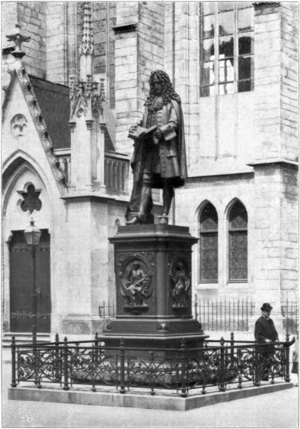
Angelus Silesius ou Johannes Angelus Silesius, né Johannes Scheffler en décembre 1624 à Breslau et mort le 9 juillet 1677 dans la même ville, est un poète, médecin, théologien, prêtre et mystique allemand. Ses épigrammes profondément religieuses, d'un mysticisme très aigu et particulier, sont considérées comme l'une des œuvres lyriques les plus importantes de la littérature baroque. Il est à ce titre parfois surnommé « le Prophète de l'Ineffable ».